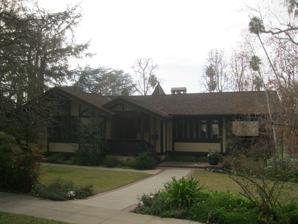
Building: House at 574 Bellefontaine St.
Country: United States of America
Year built: 1911
Historic house in California, United States United States historic place House at 574 Bellefontaine St. U.S. National Register of Historic Places Show map of the Los Angeles metropolitan area Show map of California Show map of the United States Location 574 Bellefontaine St., Pasadena, California Coordinates 34°7′53″N 118°9′45″W / 34.13139°N 118.16250°W / 34.13139; -118.16250 Area less than one acre Built 1911 ( 1911 ) Architect Marston, Sylvanus B. Architectural style Swiss Chalet MPS Residential Architecture of Pasadena: Influence of the Arts and Crafts Movement NRHP reference No. 98000958 Added to NRHP August 6, 1998 The House at 574 Bellefontaine St. is a historic house located at 574 Bellefontaine Street in Pasadena , California . Architect Sylvanus B. Marston of Marston, Van Pelt & Maybury designed the Swiss chalet style house, which was built in 1911 for developer G. Roscoe Thomas. The two-story house is built on a steep hill and has an L-shaped layout; the main entrance is located on the north side's second story. The front facade includes a large gable on the south side and a smaller one over the entrance porch; the larger gable features half-timbered woodwork. A stair tower at the back of the main corner has a pointed roof and an adjacent chimney stack. The north leg of the house has a second-story porch in the rear, while the west leg features arched windows and doors on the first floor and casement windows on the second. The house was added to the National Register of Historic Places on August 6, 1998. References